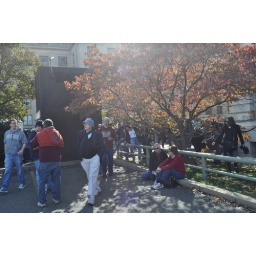
We had to climb over debris, duck under a tree and then climb a fence to head towards The Mall.